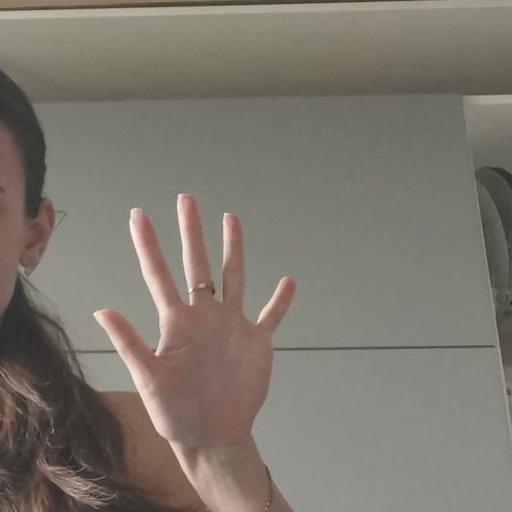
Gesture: palm